Méru

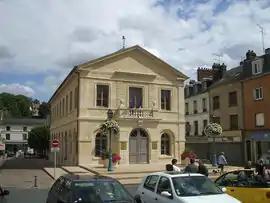
City hall

Méru (Latin: Matrius, Meruacum) is a commune in the Oise department in northern France. Méru station has rail connections to Beauvais and Paris.